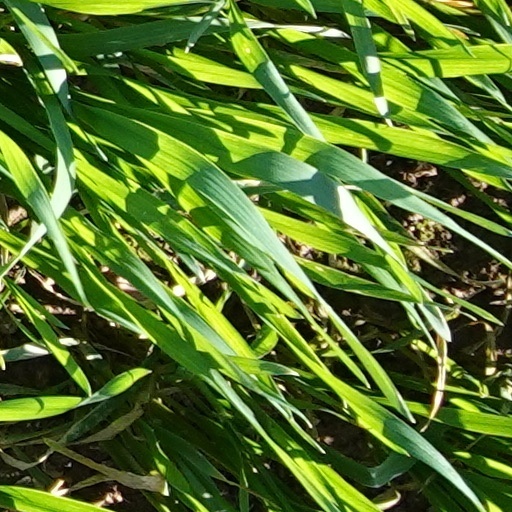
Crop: wheat